Aeneas Francon Williams

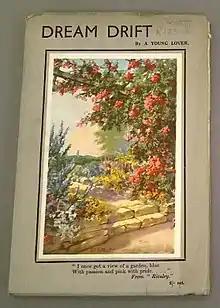
Dream Drift (book of poetry), 1938

On 5 February 1924, Aeneas and Clara, with their two young children (aged seven), sailed from Calcutta aboard SS "Hosang" (Indo-China Steam Navigation Company) to Shanghai, China. Upon their arrival, they then caught a steamer and sailed 1,000 miles up the Yangtze River to the Church of Scotland (Training Institution) in Yichang (then romanized as "Ichang"). Here, Aeneas was Principal at the Anglo-Chinese College Mission in Yichang from 1924 to 1927. Alfred and Beatrice attended the private Redcroft School in the resort of Guling, where they boarded during the school terms. Aeneas and Clara immediately took Chinese language lessons, and both became fluent in Mandarin. The port of Yichang was one of four ports open to foreign trade, and the highest reached by steamers. The city of Yichang was situated right in the center of China, on a low promontory on the North bank of the Yangtze River. It was a prefectural city of considerable importance in the province of Hubei, and conveniently situated as a mart for the tea trade of Hoh-fung-chow. Opium was also grown in the district, as was the tung tree, from which tung oil is extracted. ‘The China Inland Mission possessed a number of unique features which set it apart from established missionary societies and gave it an intensity and, perhaps, a glamour, which other more conventional organisations must have envied.’ During his stay in China, Aeneas wrote the poem "Voice of an Oracle (in Old China)". In December 1926, Aeneas received a worrying letter from the Church of Scotland offices in Edinburgh talking of anxious happenings in Hankou and the possibility of a General Strike in China. In the House of Commons, the Foreign Secretary Austen Chamberlain intimated that the British Government was talking of taking immediate steps to protect U.K. nationals stationed in China. The letter also mentioned that alternative arrangements had been made for the Williams' two 10-year-old children, Alfred and Beatrice. Soon after, Clara and her two children departed from China for their safety and sailed to the U.K.